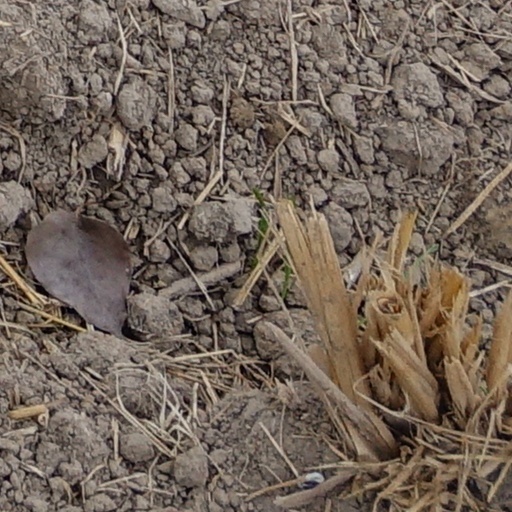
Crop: wheat